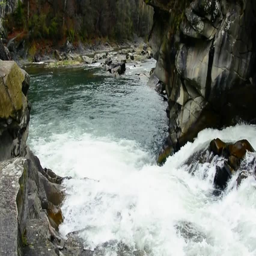
mountain river , flowing water , video of a mountain landscape